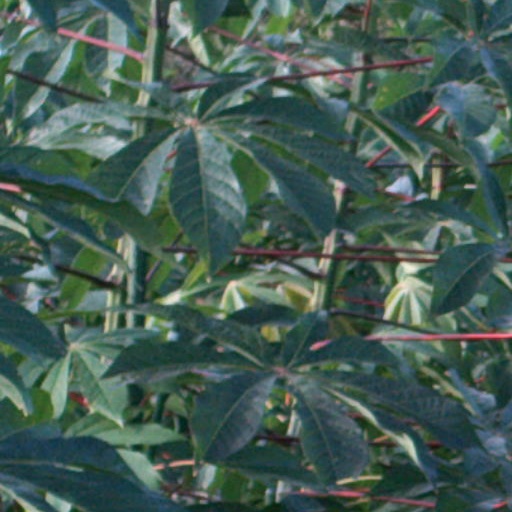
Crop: cassava